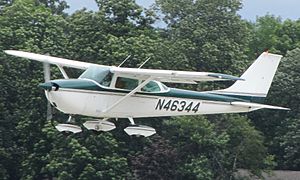
Cessna 172 / Varianter og udviklingshistorie
Cessna 172K fra modelår 1969, bygget i 1968
Cessna 172 Skyhawk er et firesædet, enmotors, højvinget fly, produceret af Cessna Aircraft Company. Efter den var på vingerne første gang i 1955, er der blevet bygget flere Cessna 172 end af noget som helst andet fly.